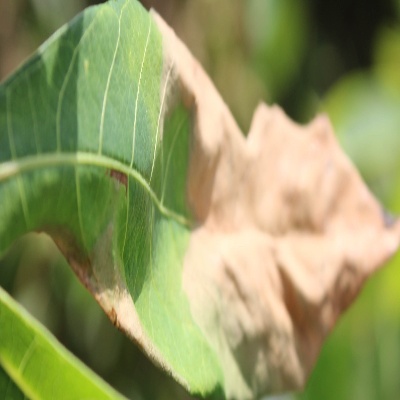
Crop: Cassava
Condition: bacterial blight